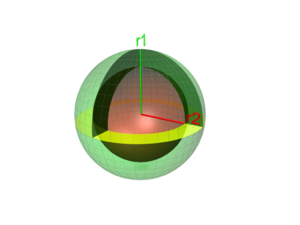
En géométrie, une couronne ou plus précisément une couronne circulaire est une région du plan comprise entre deux cercles concentriques de rayons différents. Elle a deux rayons qui sont ceux de chacun des deux cercles. Une couronne sphérique ou couronne solide est est une généralisation à trois dimensions de la couronne circulaire. C'est la région entre deux sphères concentriques de rayons différents. Elle a aussi deux rayons. On appelle épaisseur de la couronne la différence des deux rayons, qui vaut.